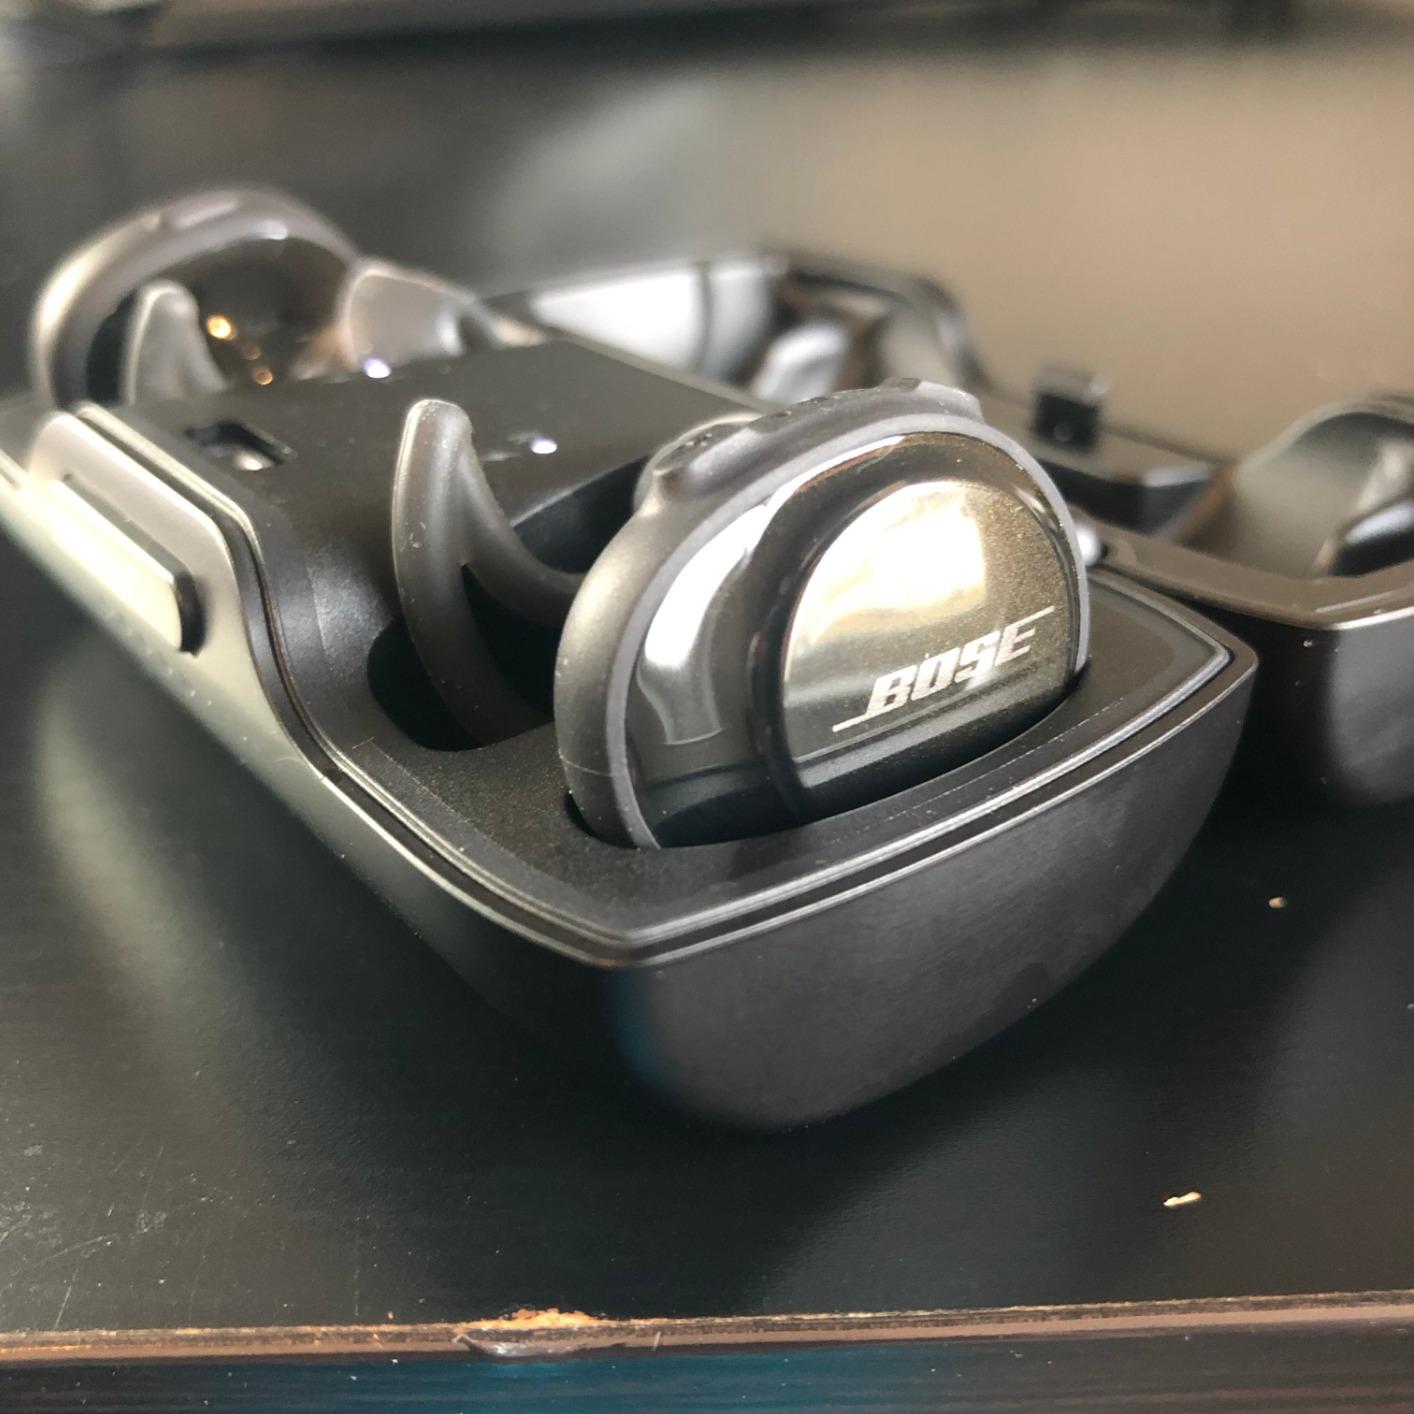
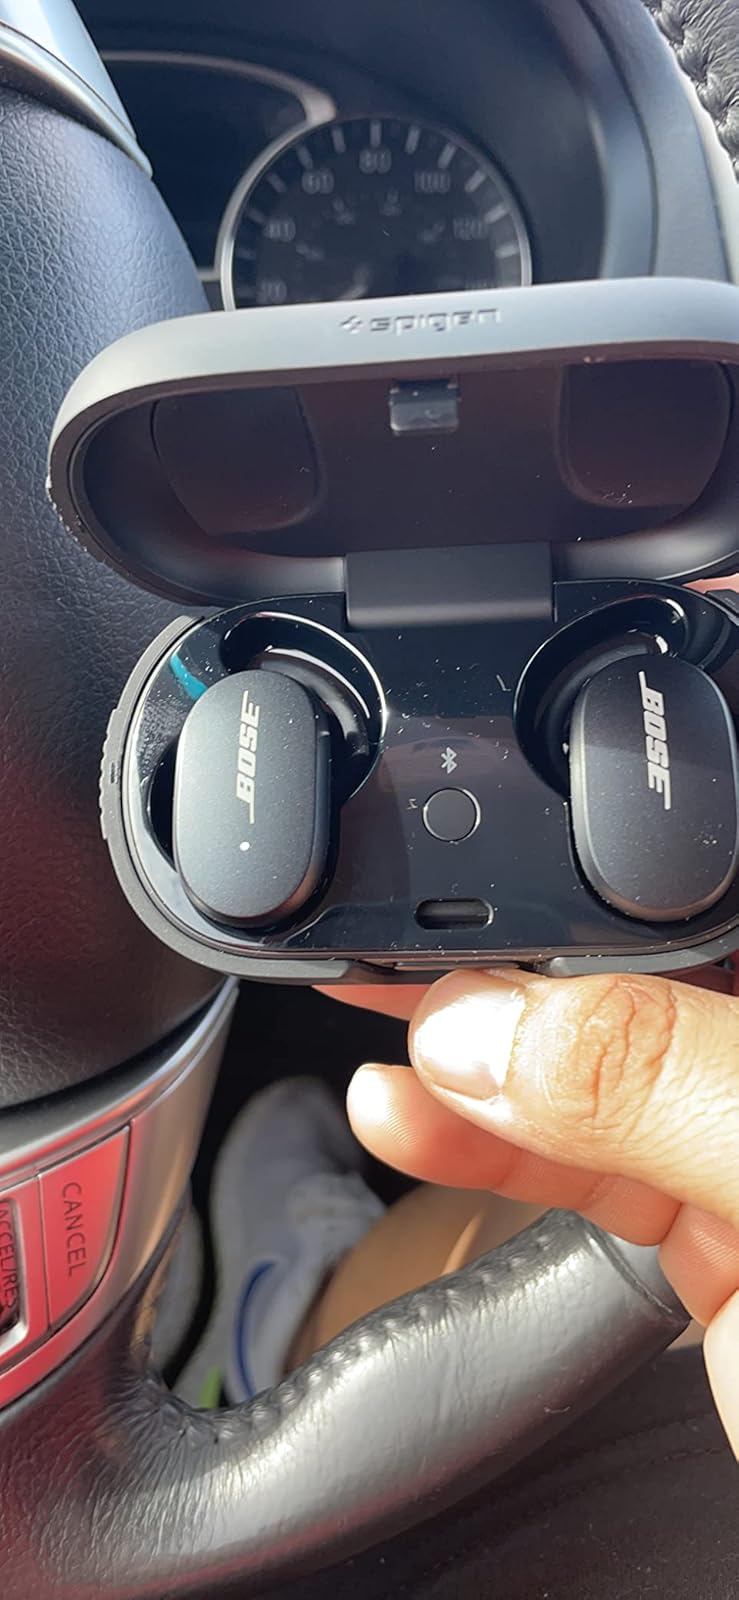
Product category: earbuds
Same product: no